SS Bremen (1928)

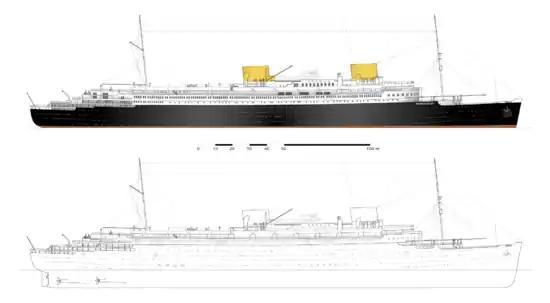
The profile of "Bremen" as originally built - the funnels were raised by five meters in 1930.

"SS Bremen" left New York without passengers on 30 August 1939 and at first opportunity accelerated to over 28 knots. On 1 September, coincident with the start of the Second World War, she was ordered to make for the Russian port of Murmansk. Underway, her crew painted the ship grey for camouflage and covered the portholes and windows. She made use of bad weather and high speed to avoid Royal Navy cruisers, arriving in Murmansk on 6 September 1939. With the outbreak of the Winter War between Finland and the Soviet Union, on 10 December 1939 "Bremen" made a dash to Bremerhaven, arriving on 13 December. On the way she was sighted and challenged by the S-class submarine . A Dornier Do 18 seaplane escorting "Bremen" forced "Salmon" to dive for safety. "Salmon"s commander, Lieutenant Commander E. O. Bickford, decided not to torpedo the liner because he believed she was not a legal target. His decision not to fire on "Bremen" likely delayed the start of unrestricted submarine warfare.